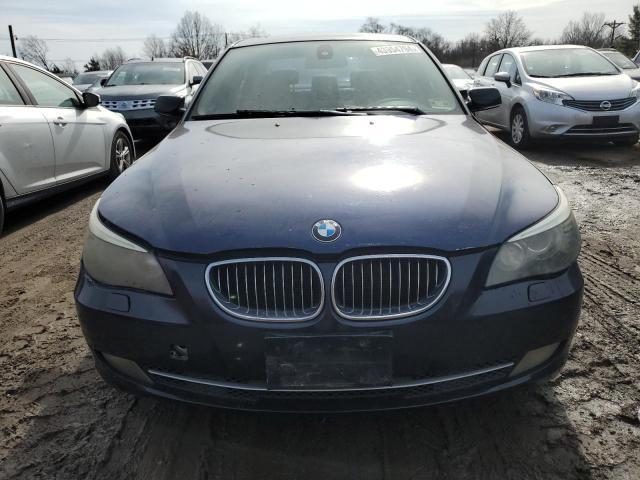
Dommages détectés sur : capot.
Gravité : mineur